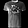
Label: T - shirt / top